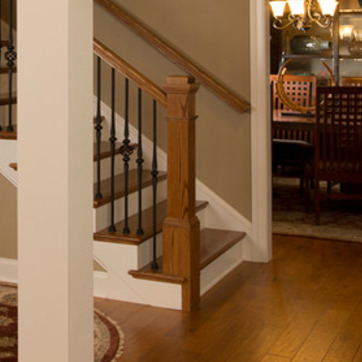
Material: wood